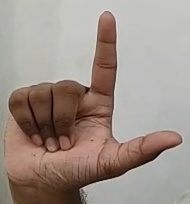
ASL sign: L